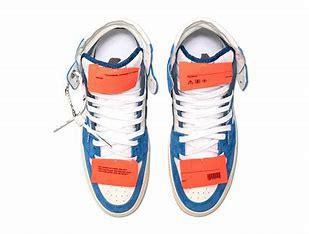
Brand: Off-White
Model: Court 3